Battle of Kirchheimbolanden

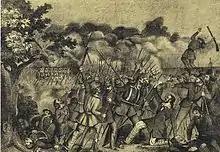

The Battle of Kirchheimbolanden was the first battle in the Palatine Uprising of 1849. It took place on 14 June near Kirchheimbolanden and ended in the defeat of the volunteers ("Freischaren") by the Prussian Army.